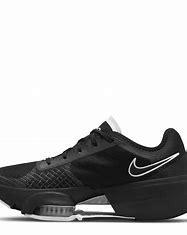
Brand: Nike
Model: Air Zoom Superrep 3